Tammany Hall

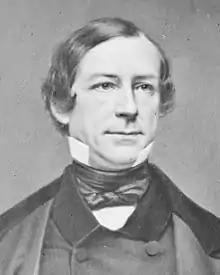
Fernando Wood, who served as mayor between 1855 and 1861, was the first to rise through the ranks of the political machine to that office.

By 1798, the Society had grown increasingly political and supportive of the Jeffersonian republican cause. One of the city's leading politicians, Aaron Burr, saw Tammany as an opportunity to counter the Society of the Cincinnati, a fraternal organization largely populated by supporters of Alexander Hamilton and the Schuyler family. Through Burr's influence, Tammany emerged as the center of Jeffersonian politics in New York City. Burr used the Society, along with his own Manhattan Company, as a campaign asset during the 1800 presidential election. Some historians believe that without Tammany support, President John Adams might have won re-election. However, Burr alienated many supporters by opposing Jefferson in the contingent election in the United States House of Representatives, after the electoral college vote resulted in a tie between Burr and Jefferson.